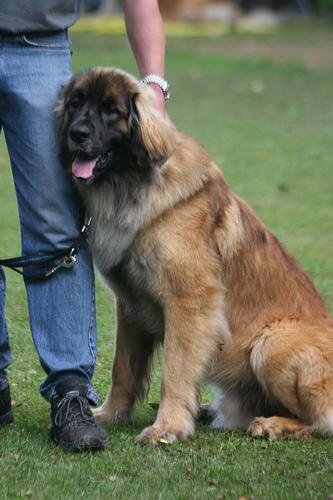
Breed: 214-n000019-Leonberg